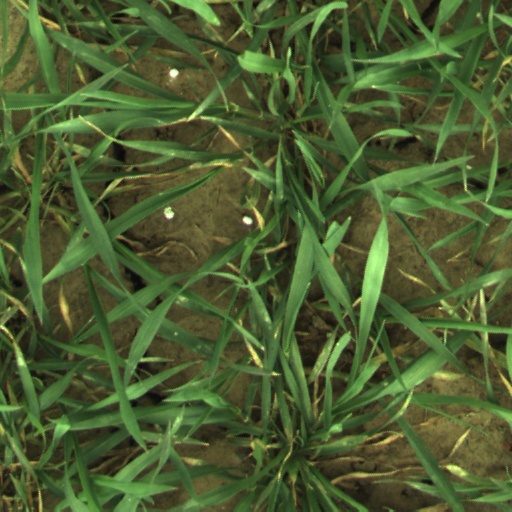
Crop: wheat